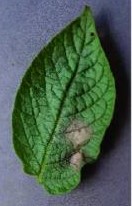
Plant: Potato
Disease: potato early blight